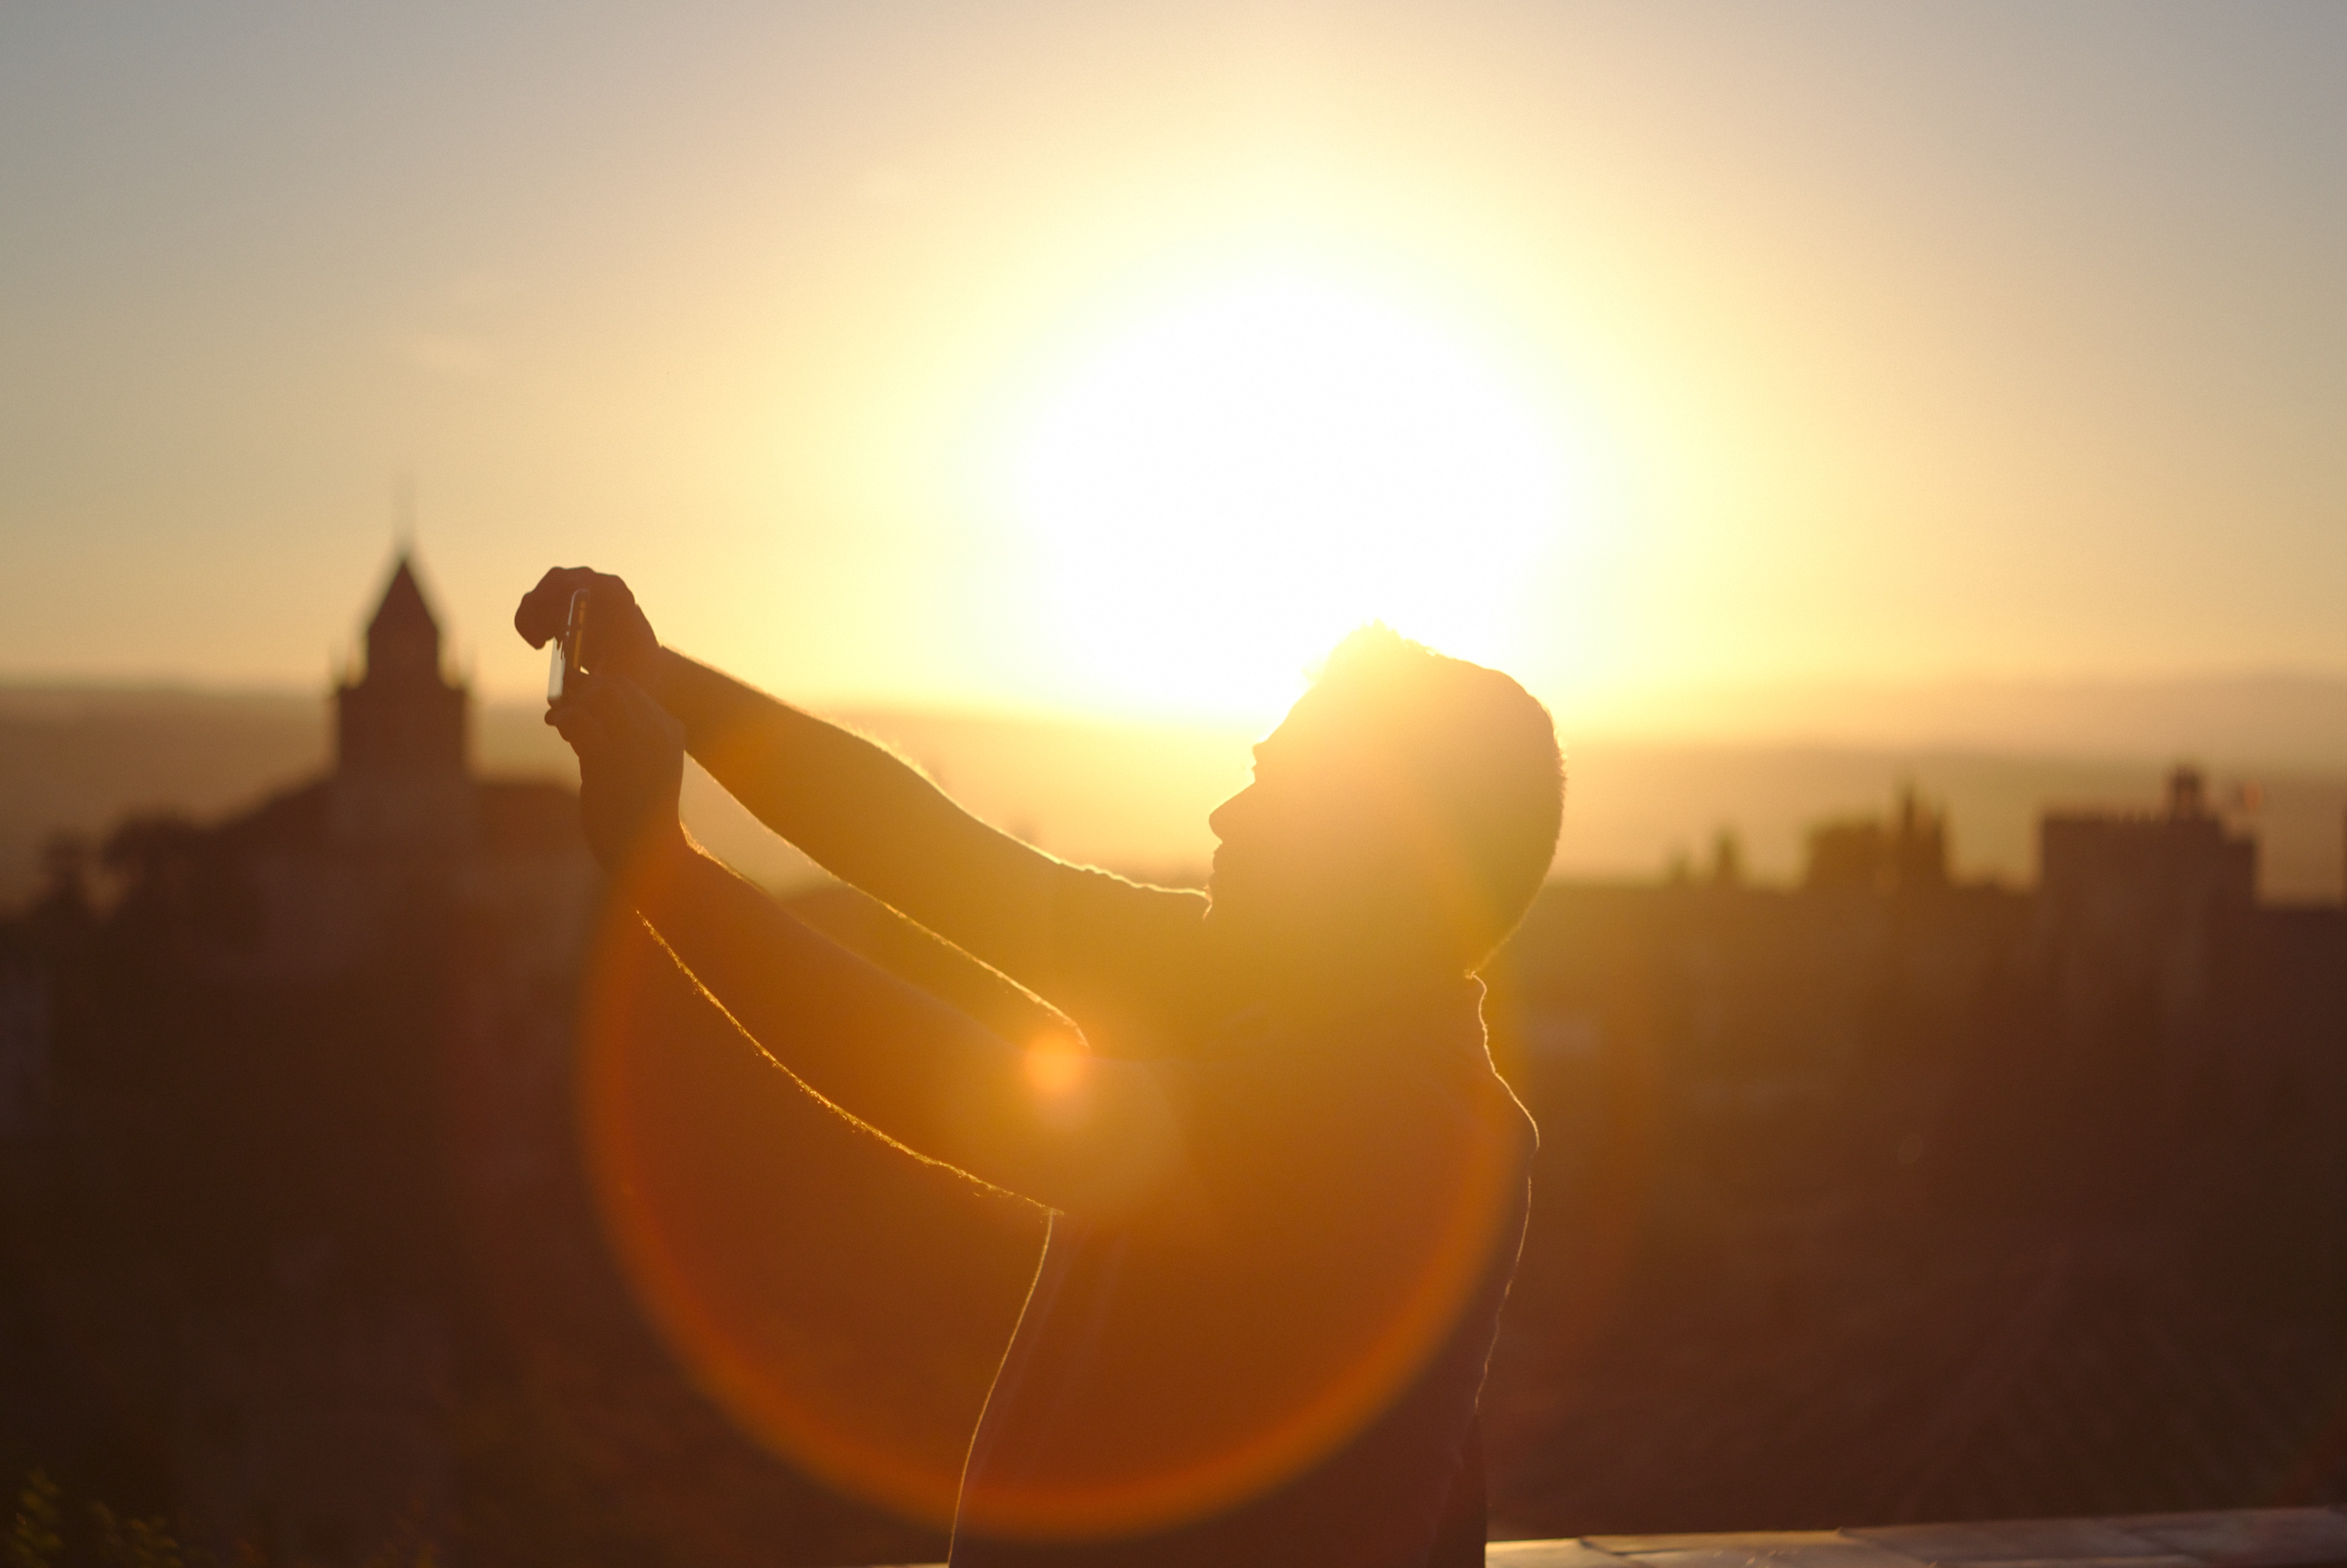
man, horizon, silhouette, light, sun, sunrise, sunset, sunlight, morning, dawn, dusk, evening, reflection, atmospheric phenomenon